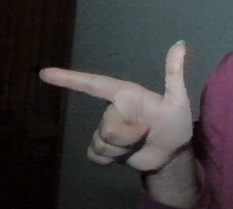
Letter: yaa